Flemington Bridge railway station

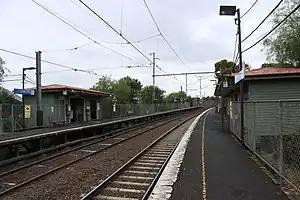
Northbound view from Platform 1, December 2021

Flemington Bridge railway station is a commuter railway station on the Upfield line, part of the Melbourne railway network. It serves the inner-northern suburb of Flemington, in Melbourne, Victoria, Australia. It opened on 10 April 1885. Initially, the station was called Flemington, and was given its current name on 3 December 1885.